Venues of the 1976 Summer Olympics

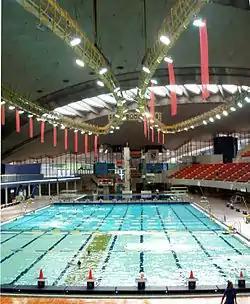
Montreal Olympic Pool in 2008.

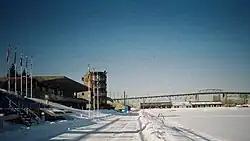
2006 picture of the canoeing-rowing basin with the finish tower on the left. West of the basin on the island is the Circuit Gilles Villeneuve.

Molson Stadium was constructed in 1915. It was home of the Canadian Football League (CFL)'s original Montreal Alouettes from 1954 to 1967. The only CFL Grey Cup ever held there was in 1931 and it was where the Montreal Wheeled Wingers defeated the Regina Roughriders (Saskatchewan since 1950 officially). The stadium was converted into artificial turf in 1975 in time for the field hockey competitions, the first time in Olympic history this happened.